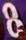
Number: 8